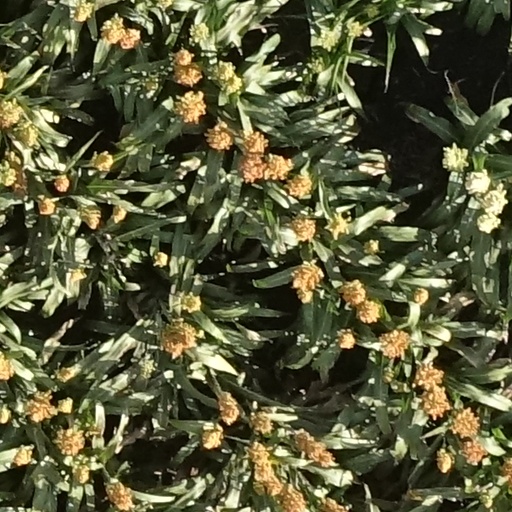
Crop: sorghum